Junkers Jumo 222

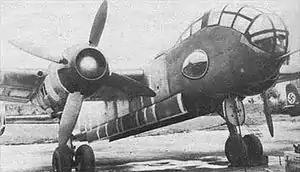
A Junkers Ju 288 prototype powered by Jumo 222 engines, with ducted spinners and counter-rotating propellers.

The first prototype engine ran on 24 April 1939, and was later air-tested on the nose-engine mount of a Ju 52. Production called for two primary models, the 222A and 222B, which differed only in the direction that they spun, intended to be used for left-hand (portside wing) and right-hand (starboard wing) engines on twin-engine designs. However, continued testing went poorly, and Junkers eventually decided it was best to stop development of these "Series I" engines and move onto a modified "Series II". The new 222A-2 and B-2 ran at a slightly slower rpm but had slightly larger cylinders of bore (49.88 litres, 3043.86 in³) for the same net performance, while the A-3 and B-3 used a different supercharger for better performance at higher altitudes. One A-3 and B-3 powerplant each were allegedly fitted to the ninth Junkers Ju 288 prototype airframe for flight tests. Both "uprated" models of the Jumo 222A/B versions continued to prove unreliable, and were fitted only experimentally.